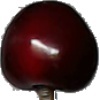
Label: Cherry 1